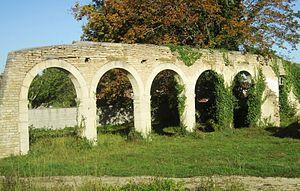
Vestige d'un cloître dans le quartier des Ursulines à Châtillon-sur-Seine
Châtillon-sur-Seine est une commune française située dans le canton de Châtillon-sur-Seine du département de la Côte-d'Or en région Bourgogne-Franche-Comté.
Ce tableau présente la liste de tous les monuments historiques classés ou inscrits dans la ville de Châtillon-sur-Seine, Côte-d'Or, en France.